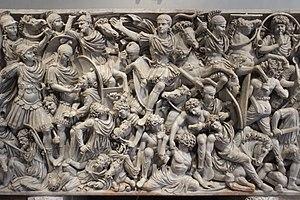
La bataille des Thermopyles est une des batailles livrées dans l'Antiquité dans le défilé des Thermopyles, en Grèce centrale. Elle survient pendant les invasions barbares du IIIᵉ siècle, probablement en 254. Elle est connue essentiellement par le récit fragmentaire de l'historien grec Dexippe qui fut un de ses acteurs.